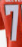
Number: 7